Casualties of the 2010 Haiti earthquake

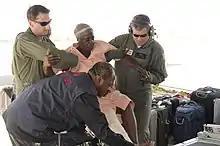
US Coast Guard personnel carry an injured woman onto the loading ramp of an HC-130 Hercules aircraft, 14 January 2010, before departing for the Dominican Republic.

The earthquake struck in the most populated area of the country and the International Red Cross estimated that as many as 3 million people have been affected by the quake, including injuries and deaths. One factor that contributed to the number casualties in the aftermath of the earthquake was a lack of medical supplies, damage to hospitals, and a shortage of medical and rescue personnel. In addition, Haitian and foreign medical staff, police, and military personnel themselves became victims of the earthquake. An example of this was Port-au-Prince's Grace Children's Hospital, where it was reported on 19 January that of 120 employees, only six had been accounted for and some had been confirmed killed.